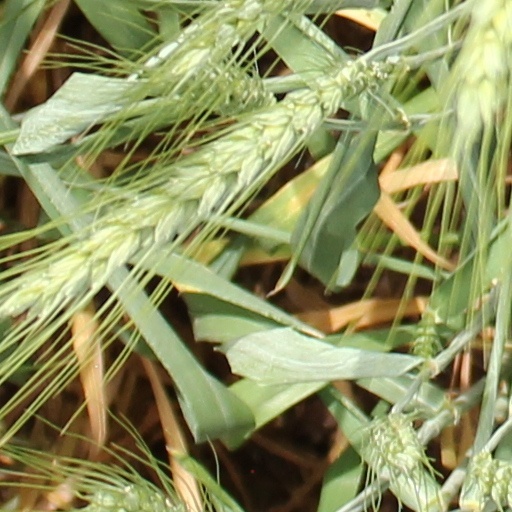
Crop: wheat